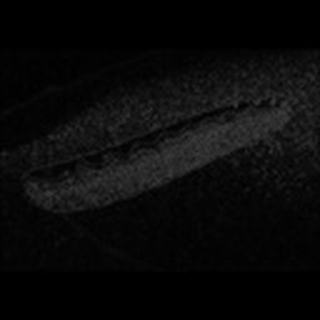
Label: cotton_army_worm